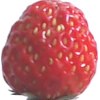
Label: strawberry